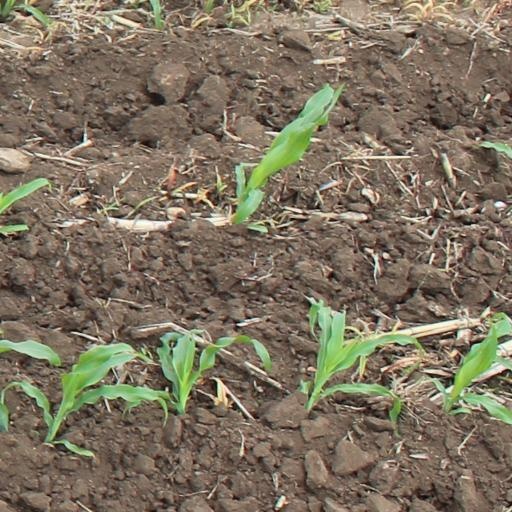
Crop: maize; corn